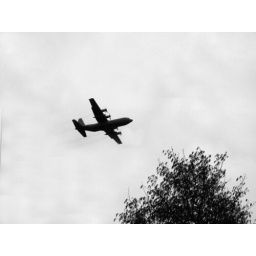
Cargo plane practicing run over field. Military air cargo plane flying over Davey Road Field, , Cambridge, England, United Kingdom.